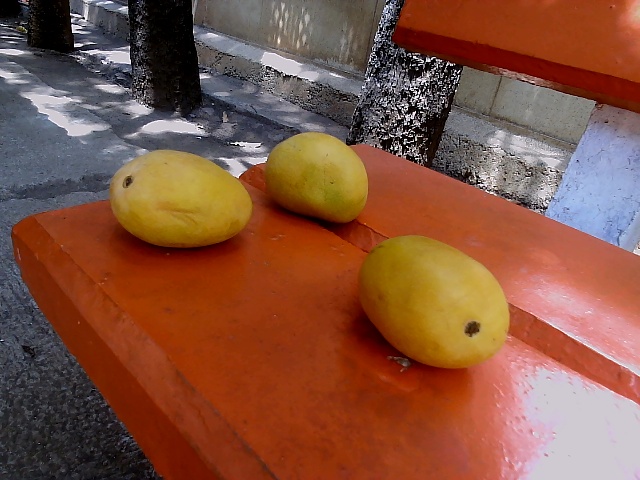
Label: Ripe_Mango